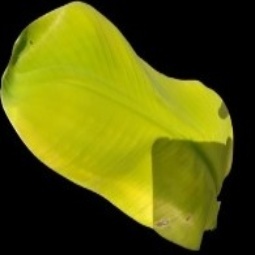
Label: Sulphur